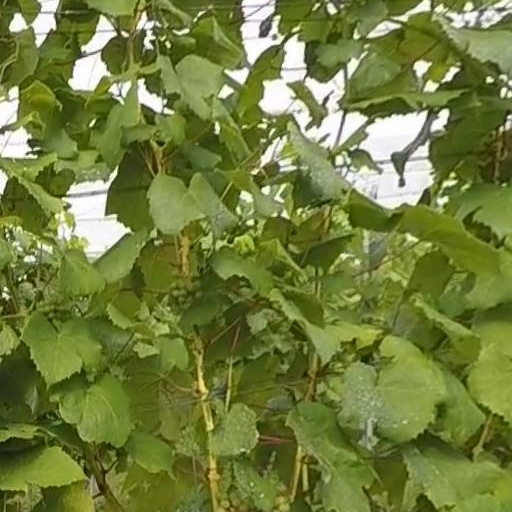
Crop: grape